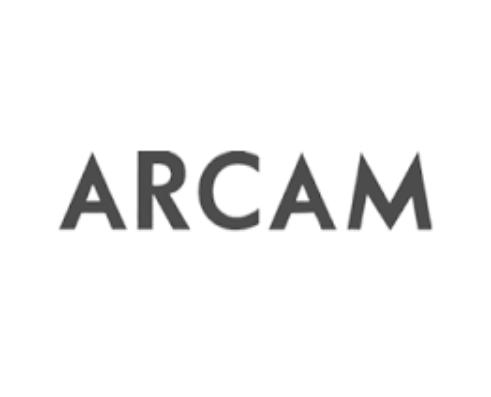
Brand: Arcam
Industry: Electronic